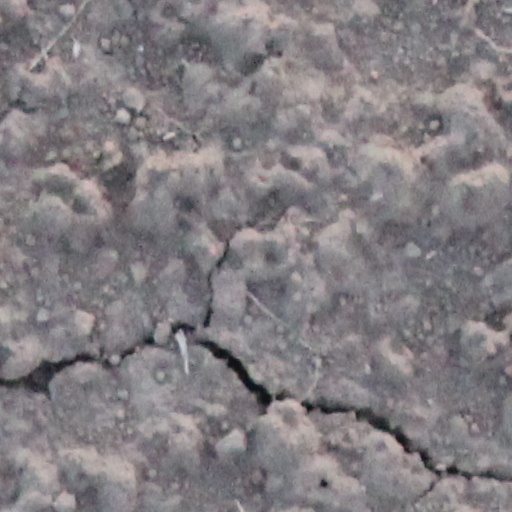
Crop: wheat